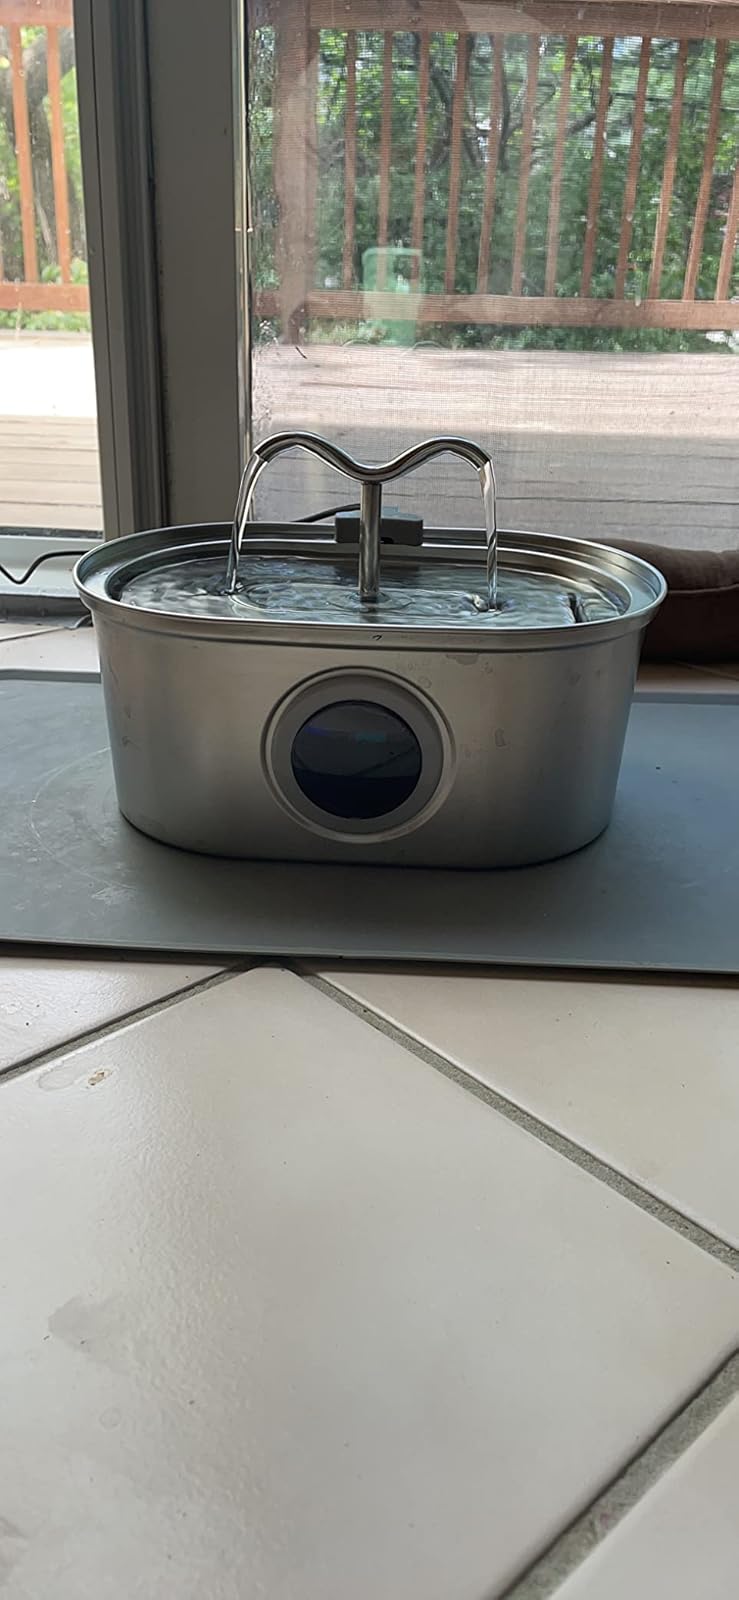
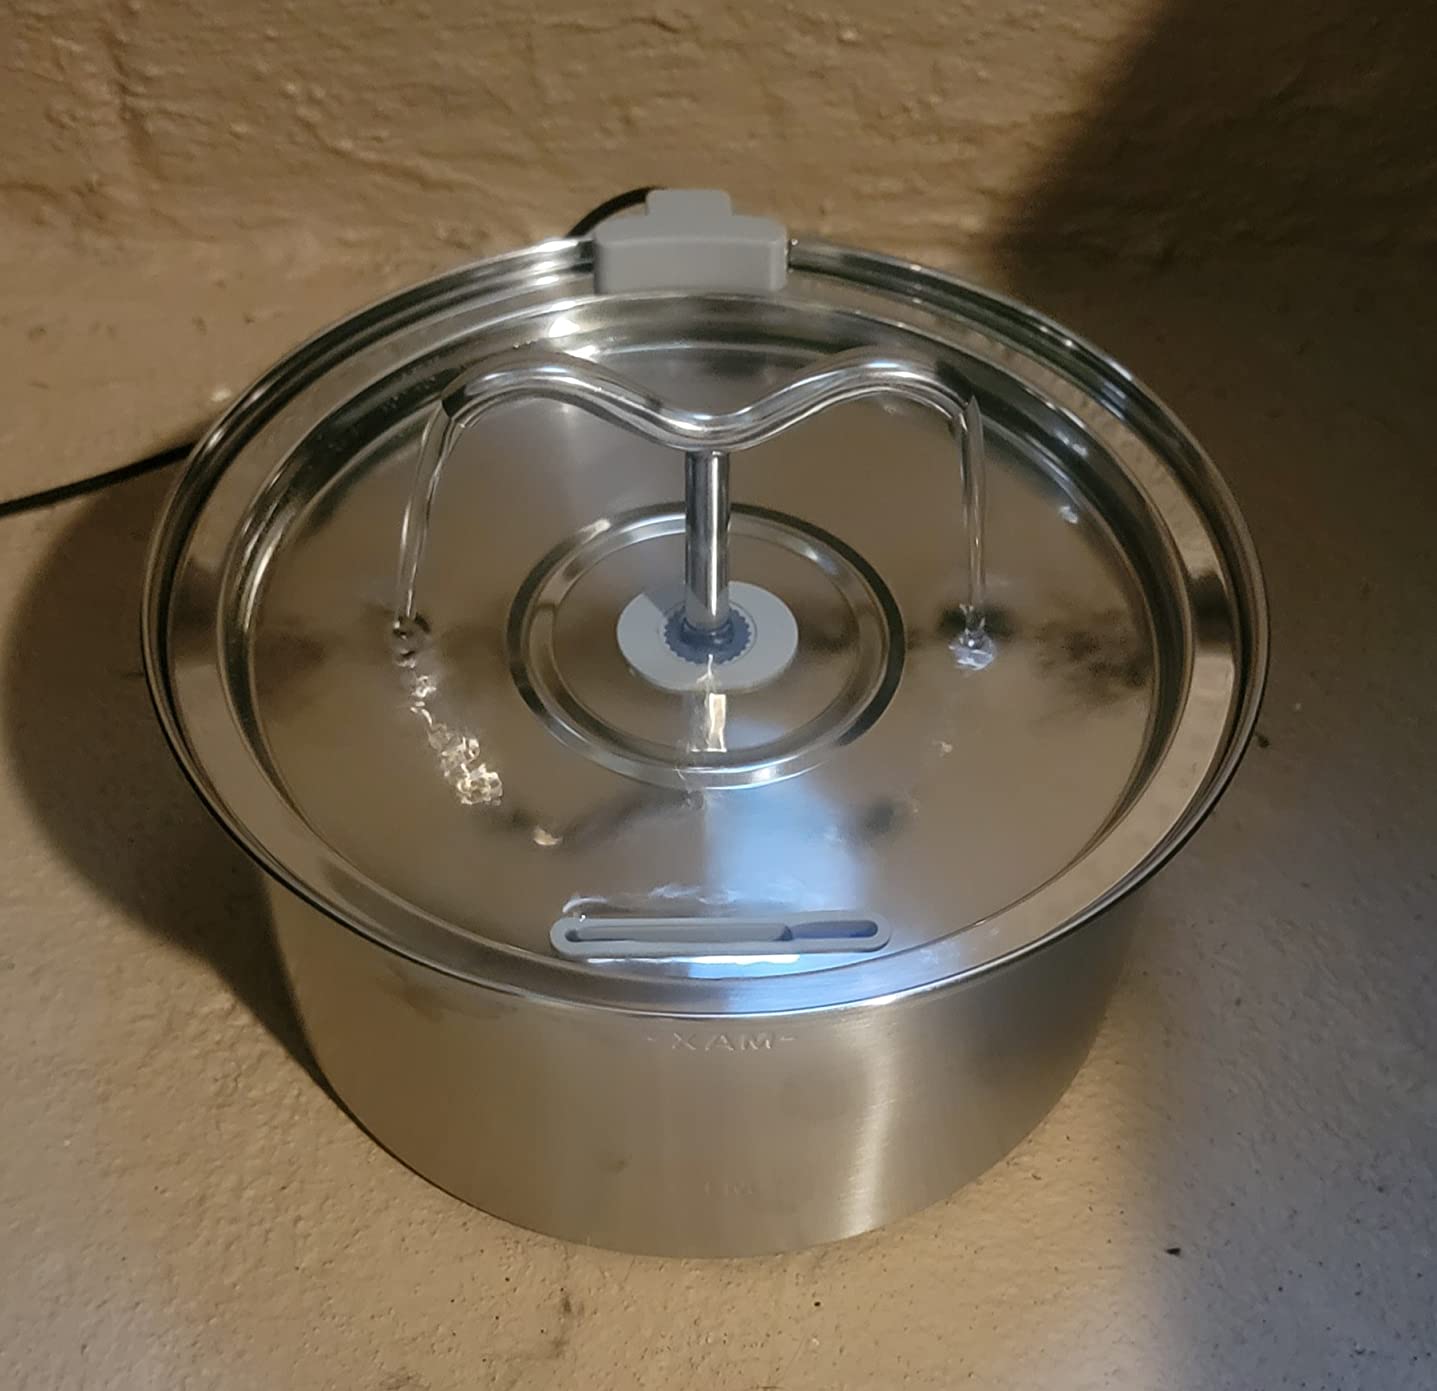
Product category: items_bowl
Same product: no